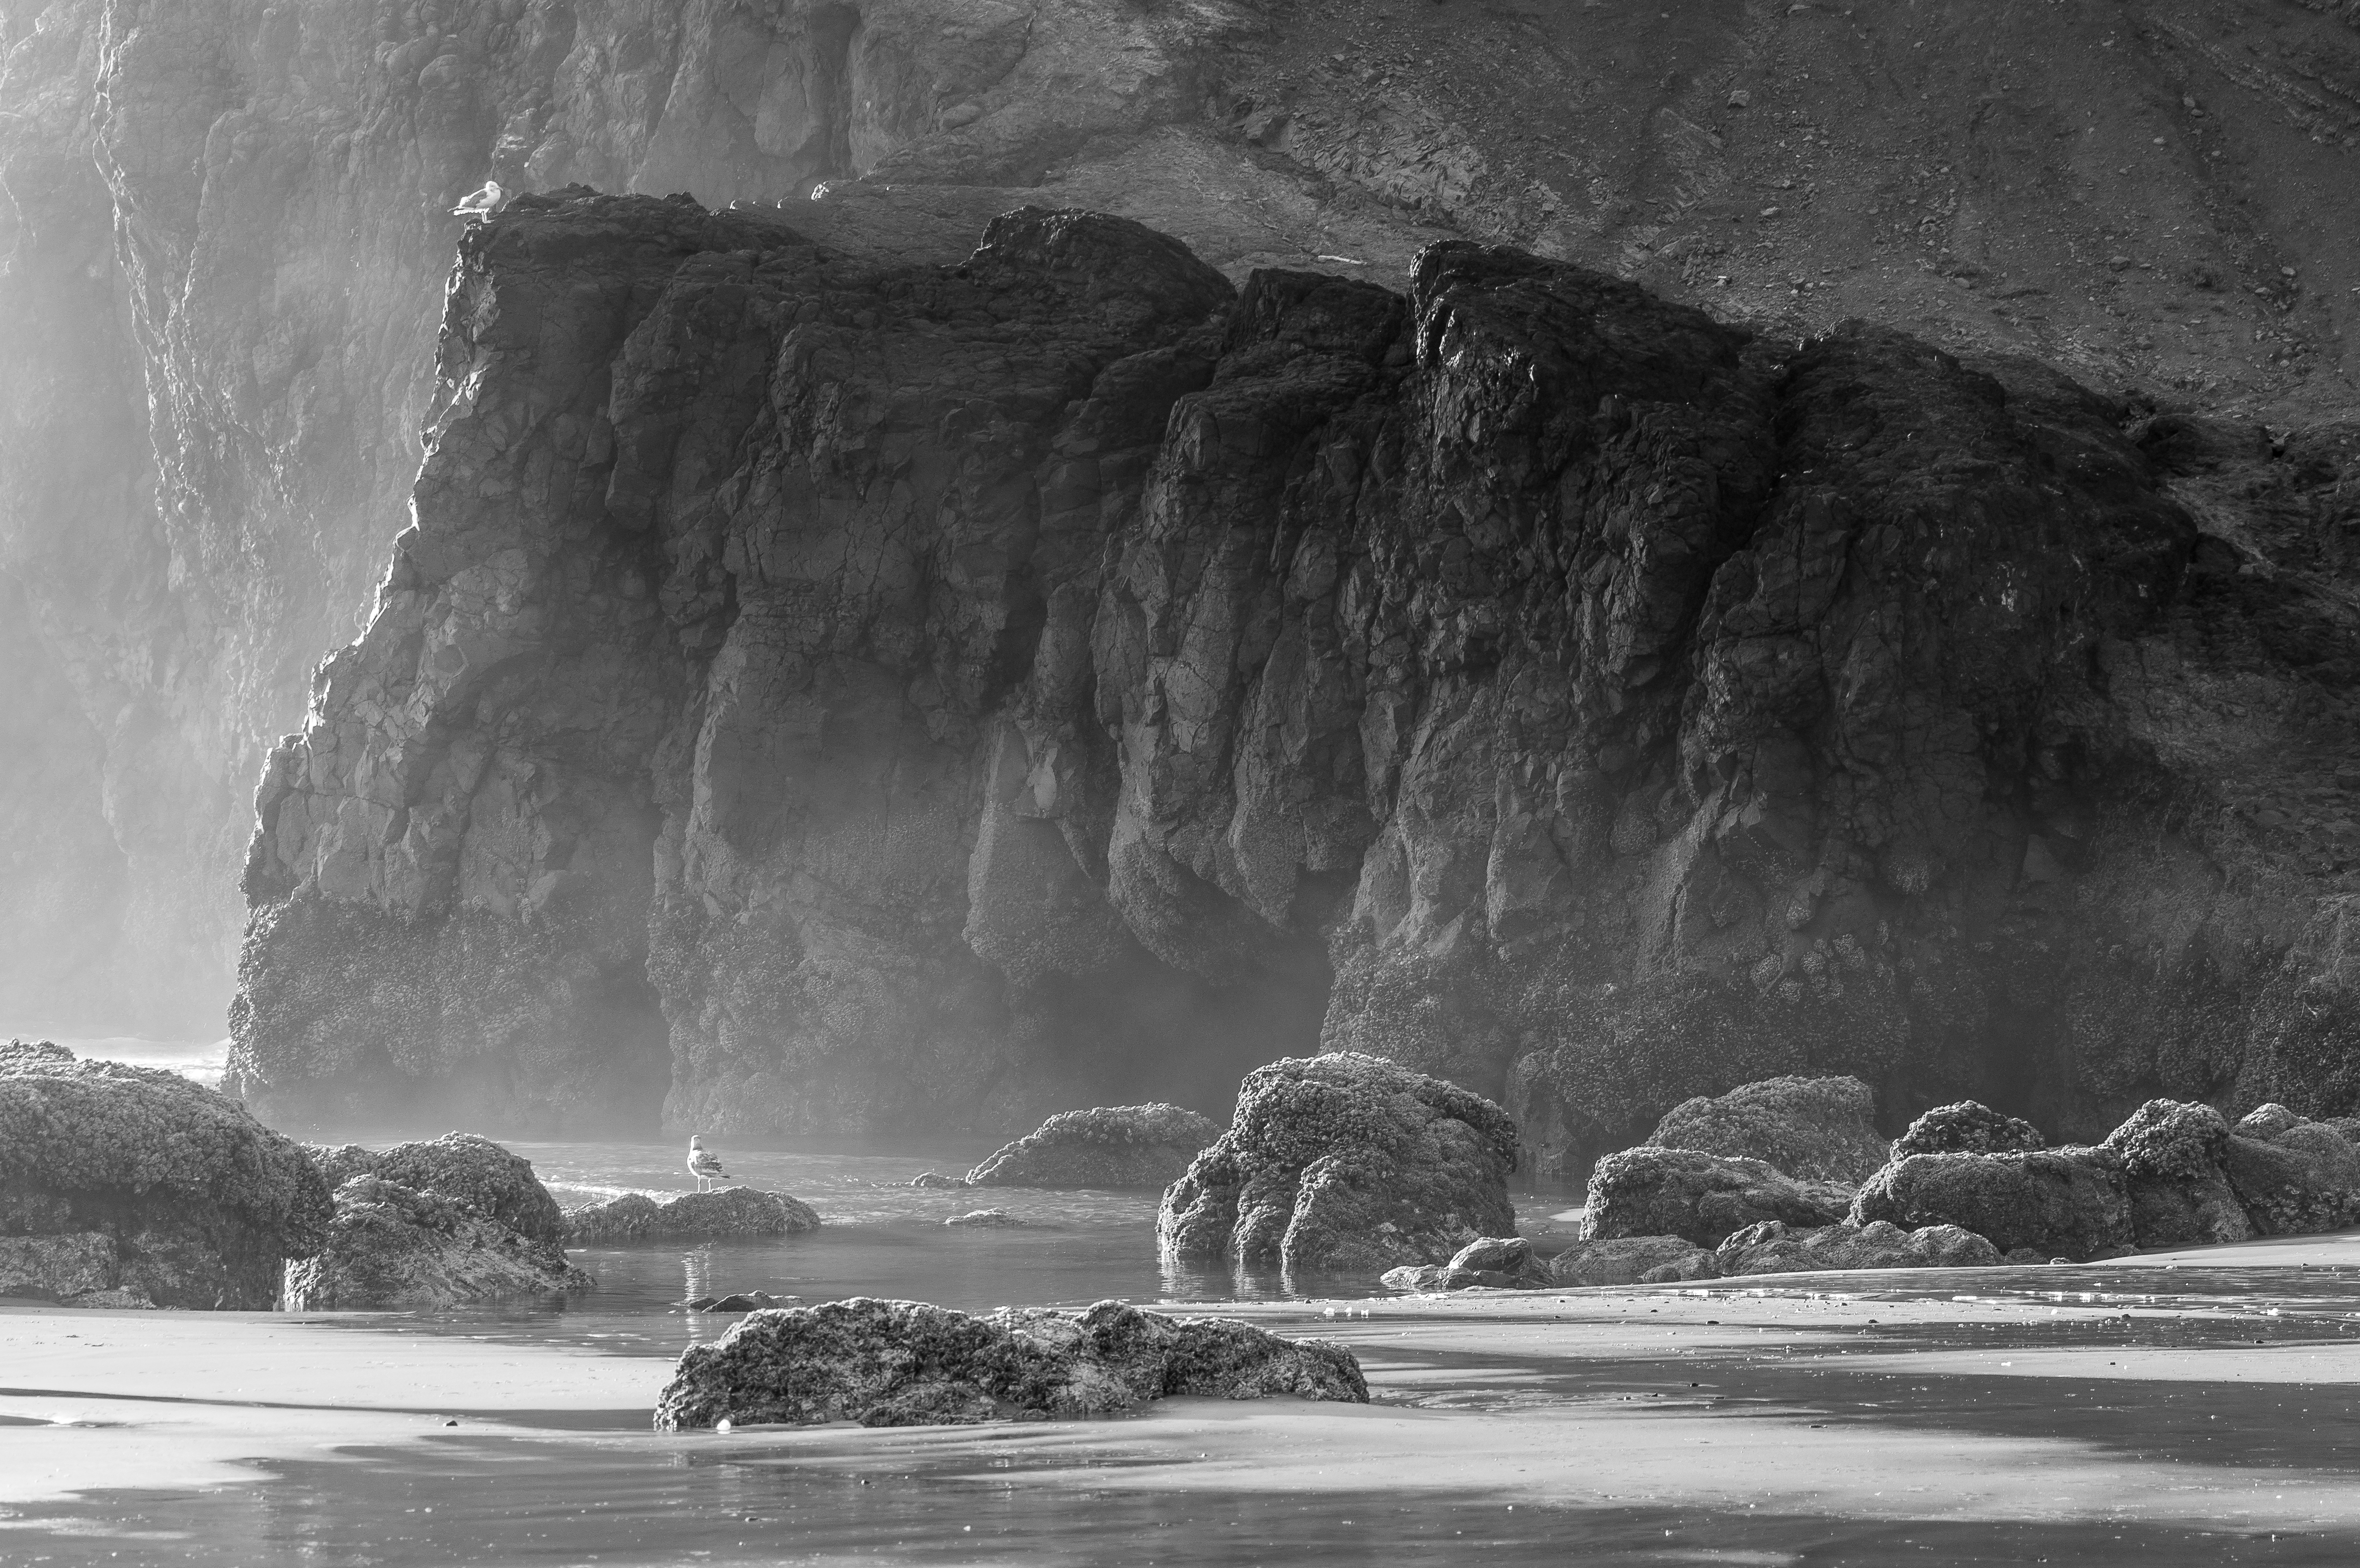
beach, landscape, sea, coast, water, rock, ocean, waterfall, black and white, mist, photography, wave, photo, cliff, canon, park, monochrome, terrain, material, body of water, photograph, state, sony, pacific, nex, water feature, oregon, ecola, monochrome photography, atmospheric phenomenon, wind wave